Fuqua School of Business

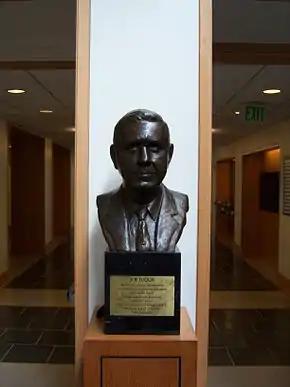
A bust of J. B. Fuqua in the Hall of Flags at the Fuqua School of Business

For the daytime MBA class of 2026, Fuqua had a 19.5% acceptance rate with 3,808 applications received. Approximately 55% of those accepted into the MBA program enrolled to fill a class of 399. The median GMAT score was 720. Fuqua reports an 80% GMAT range of 680–760, with 41% international and 51% female students.